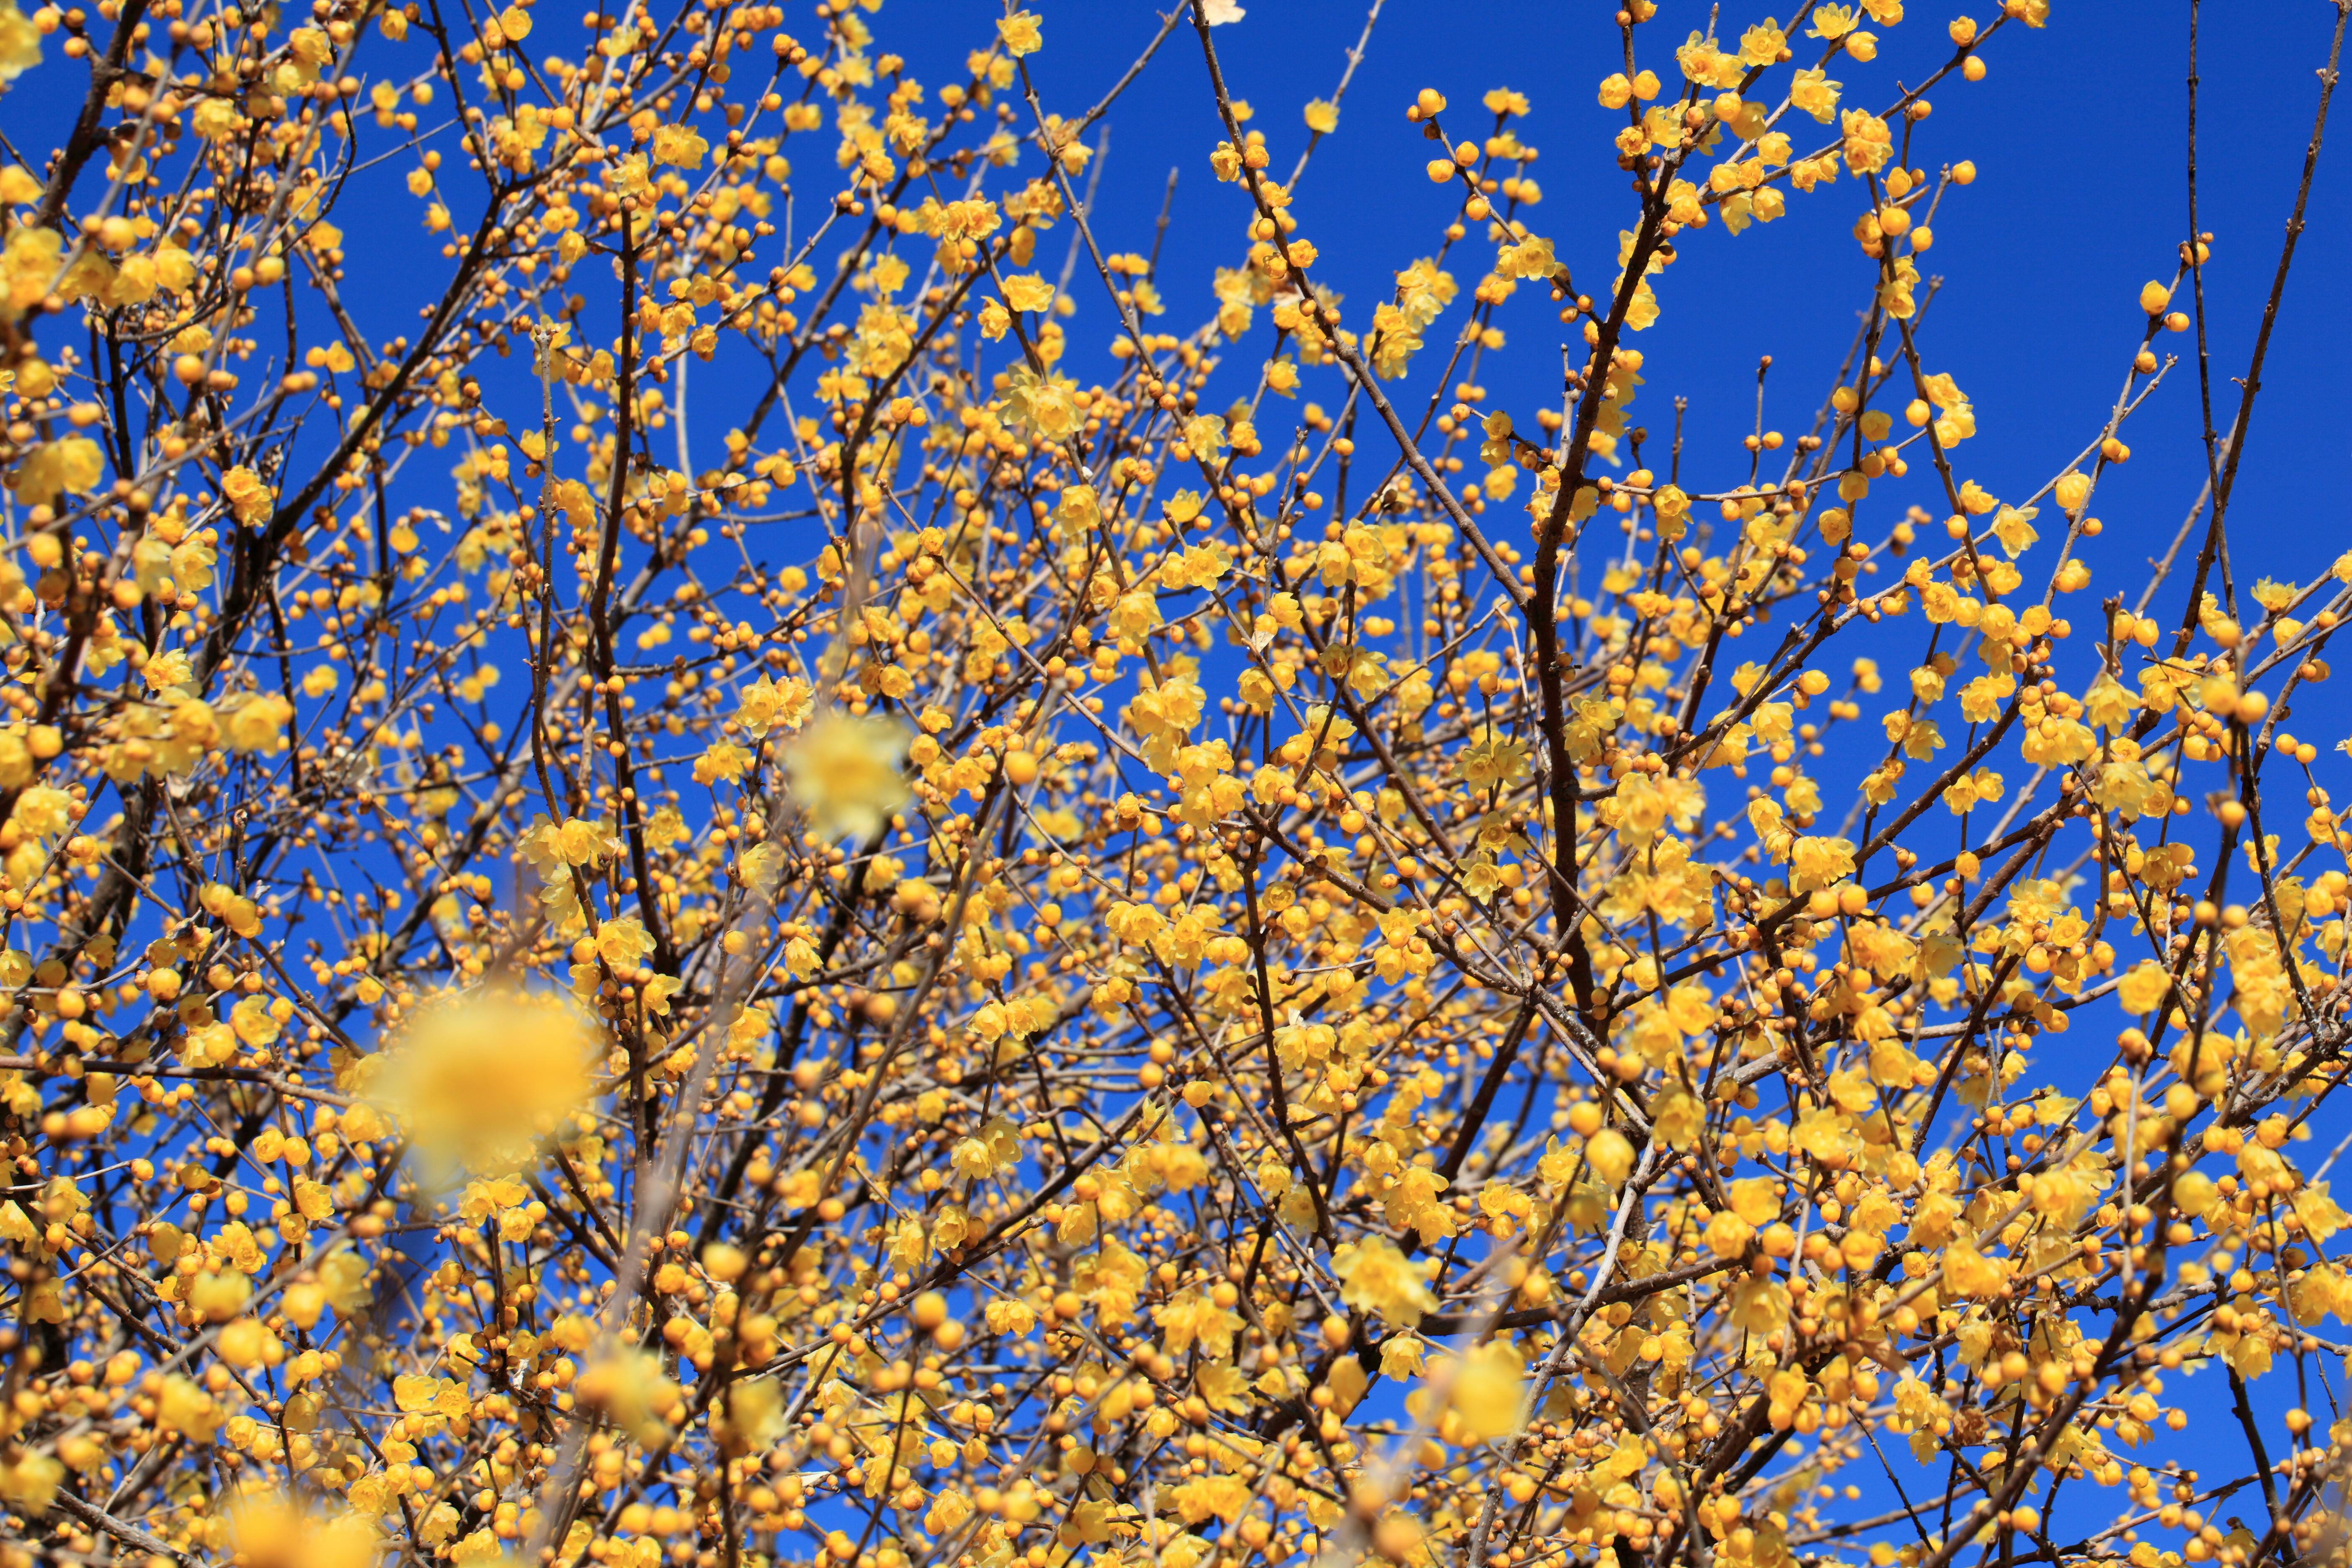
tree, nature, branch, blossom, plant, sunlight, leaf, flower, pollen, spring, high, produce, autumn, botany, flora, season, shrub, 5d, hires, markii, hi, res, resolution, gunma, annaka, chimonanthus, wintersweet, roubainosato, woody plant